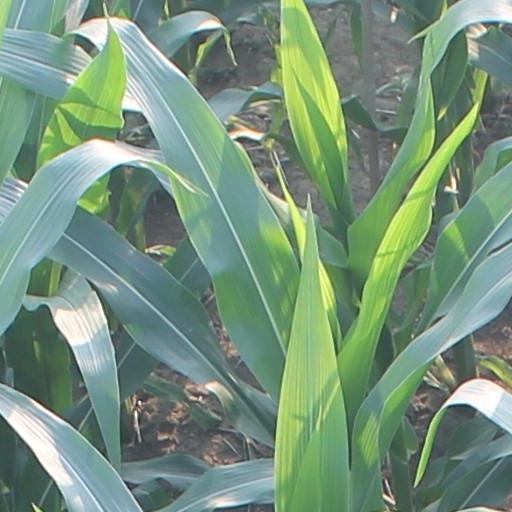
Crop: maize; corn